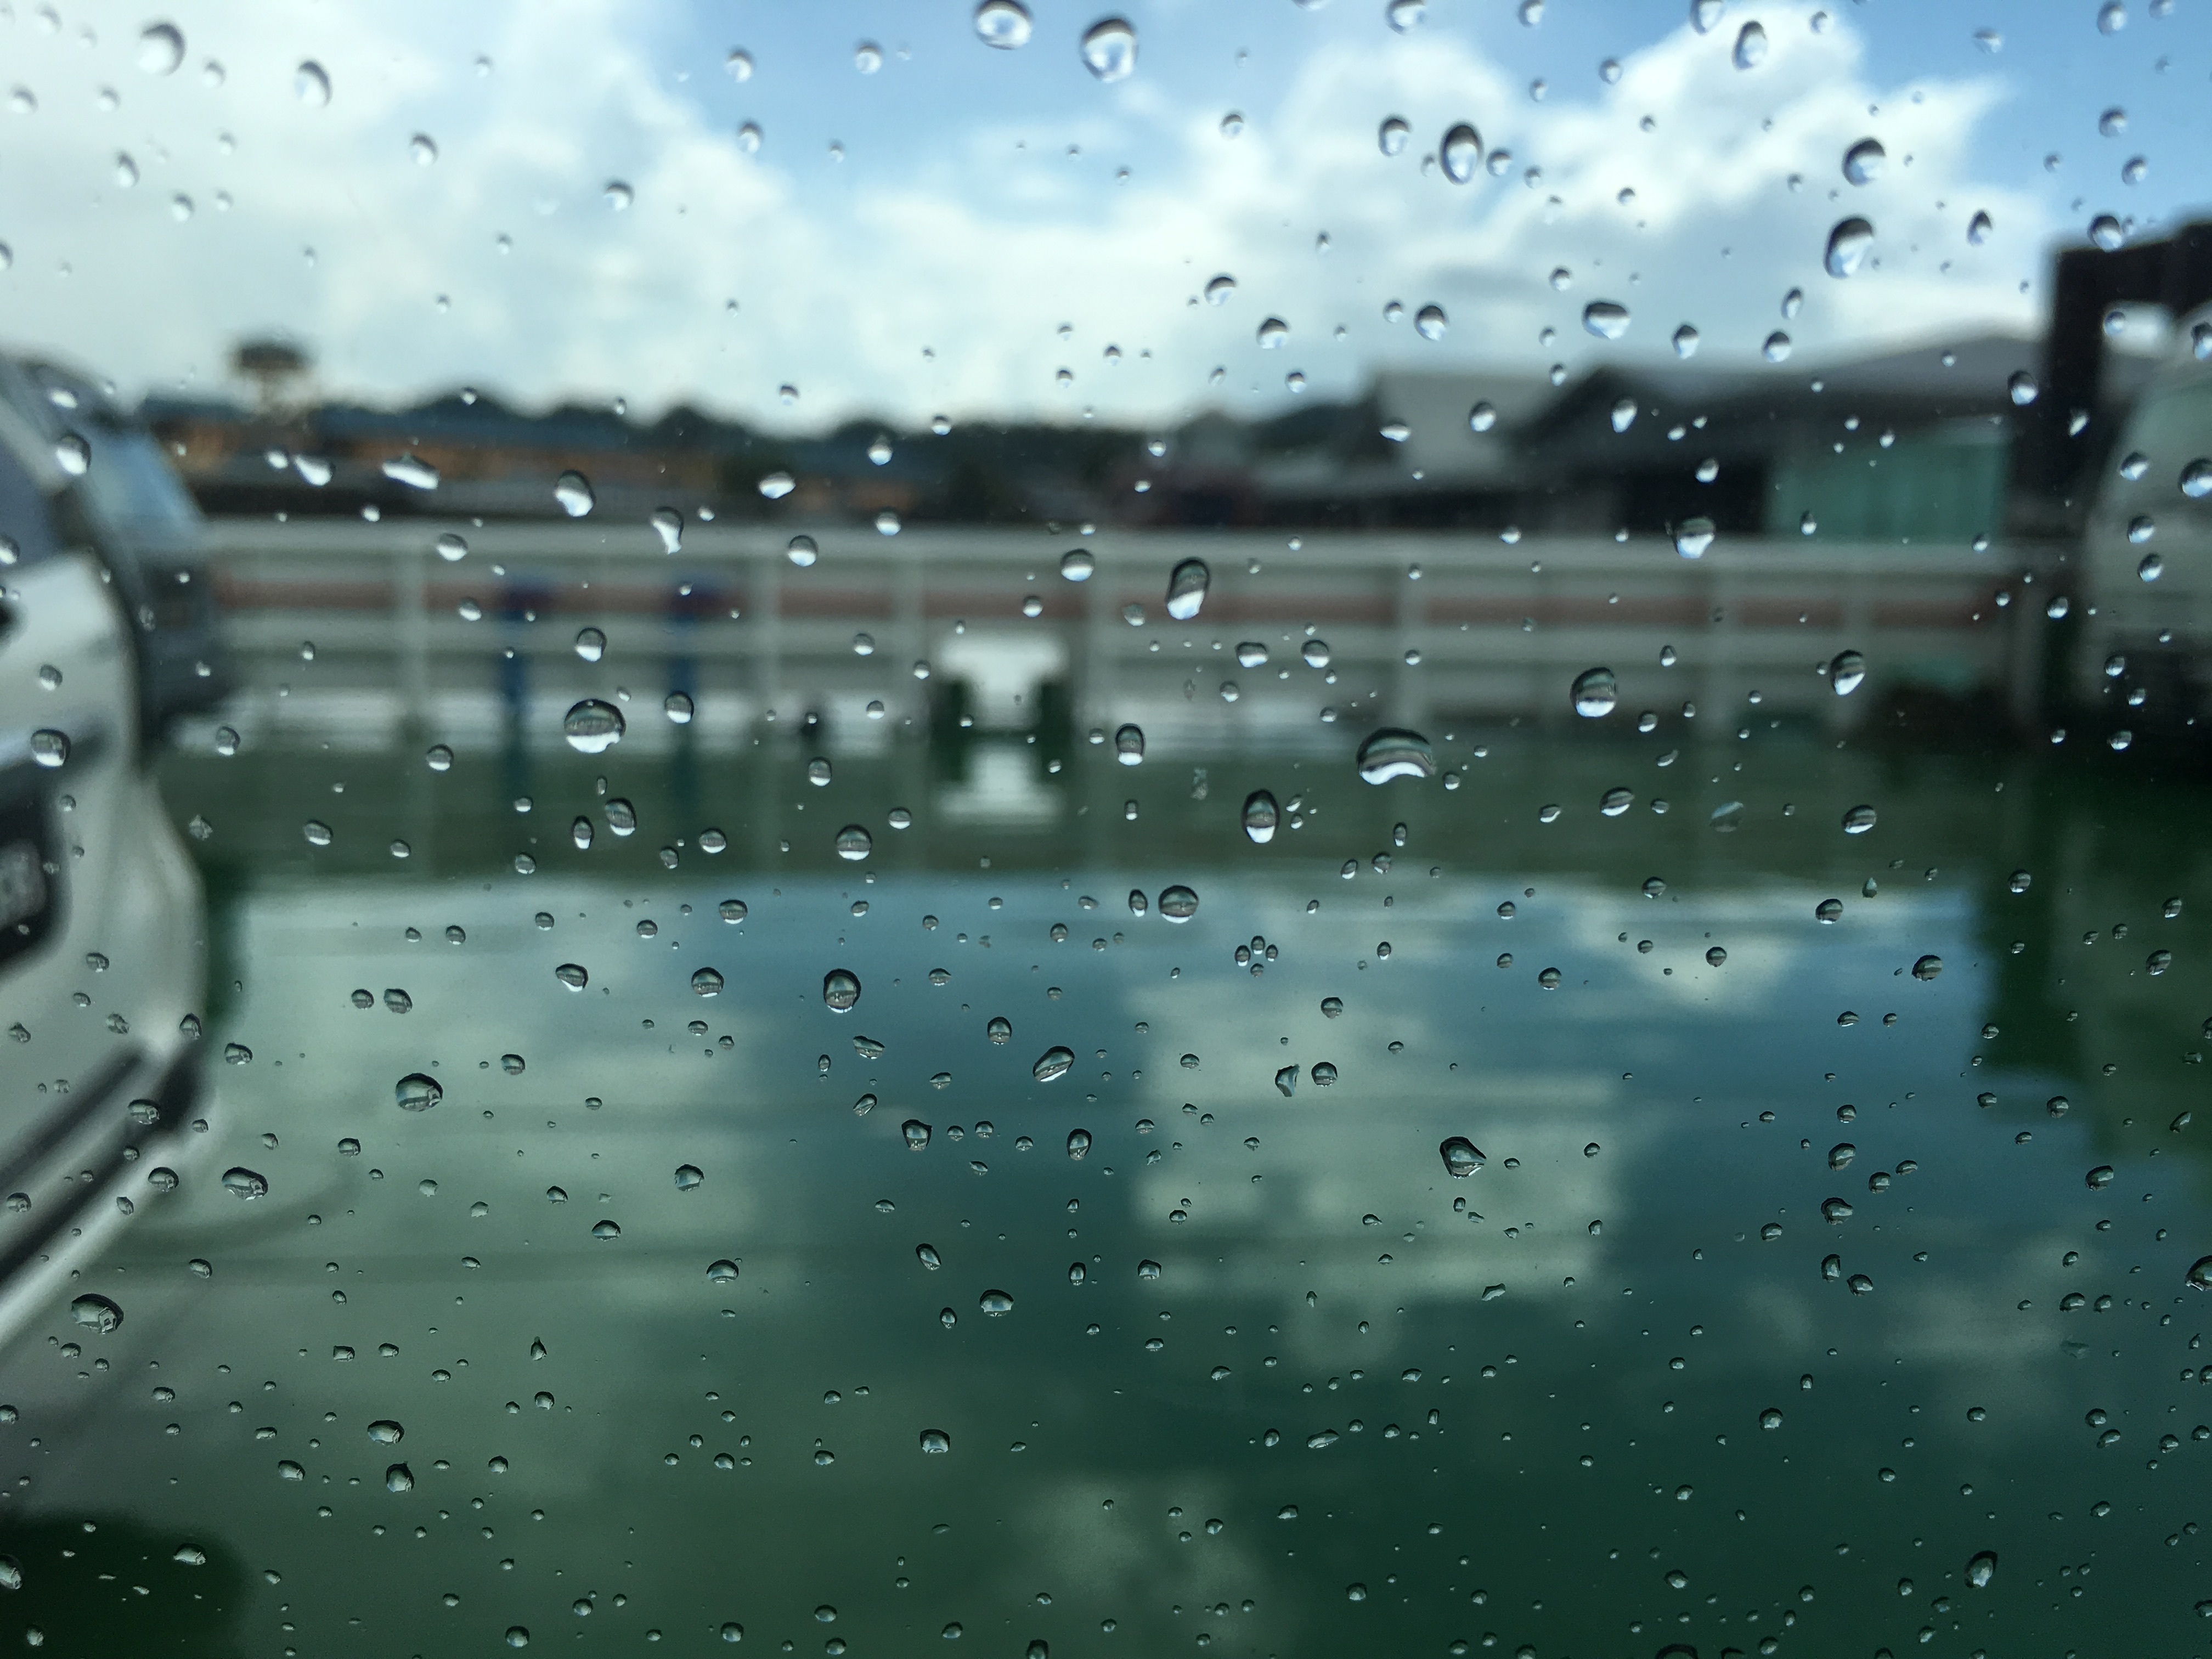
water, snow, droplet, drop, rain, wave, atmosphere, reflection, weather, raindrops, freezing, computer wallpaper